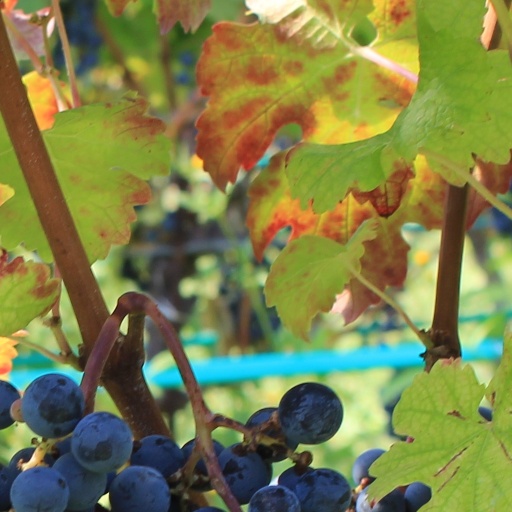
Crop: grape